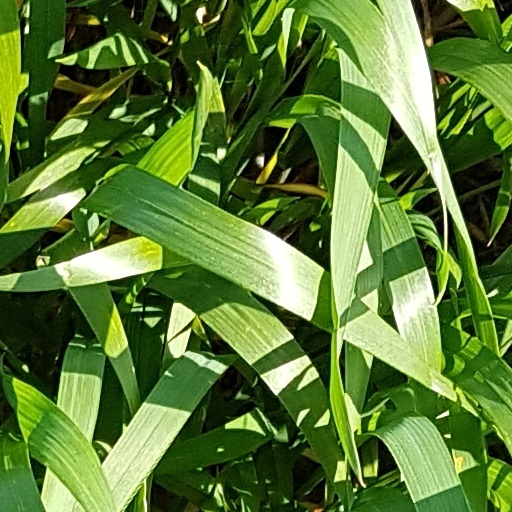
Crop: wheat